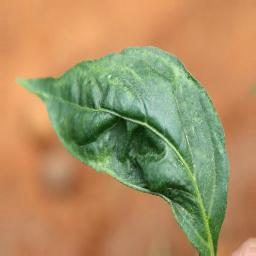
Label: mites_and_trips